Deathline

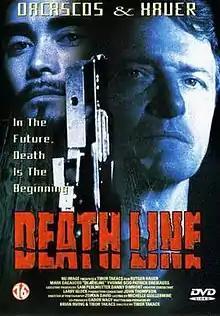
DVD cover

Deathline (also known as Redline) is a 1997 science fiction, action film starring Rutger Hauer and Yvonne Sciò. It was also released under the title "Armageddon". A Canadian-Dutch-Hungarian co-production it was filmed mainly in Hungary.